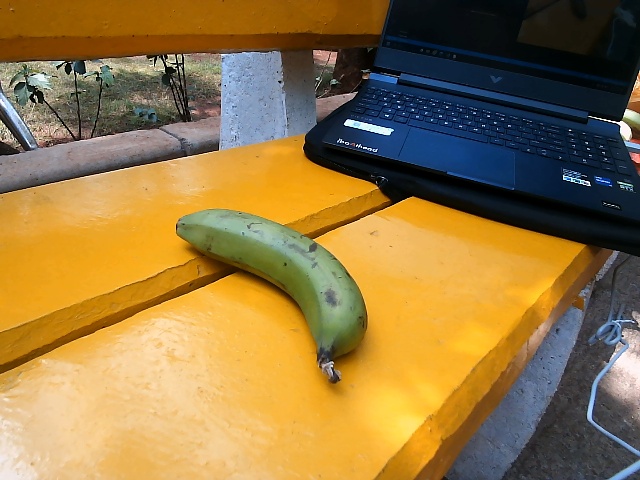
Label: Raw_Banana